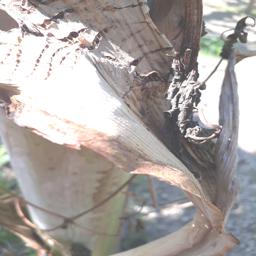
Label: BACTERIAL SOFT ROT